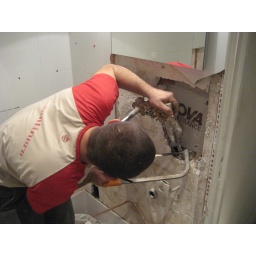
Plumber removing sink faucet in Bathroom